Chain boat navigation

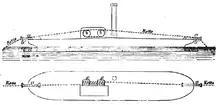
Schematic diagram of a chain boat

The Volga-Tver Chain Shipping Company launched haulage services on the Upper Volga between Rybinsk and Tver. This stretch of river, approximately , was poorly regulated and often only had a depth of . Nevertheless, profits achieved were low. In 1885, only 10 chain steamers were operating on the Volga, each with a power of .